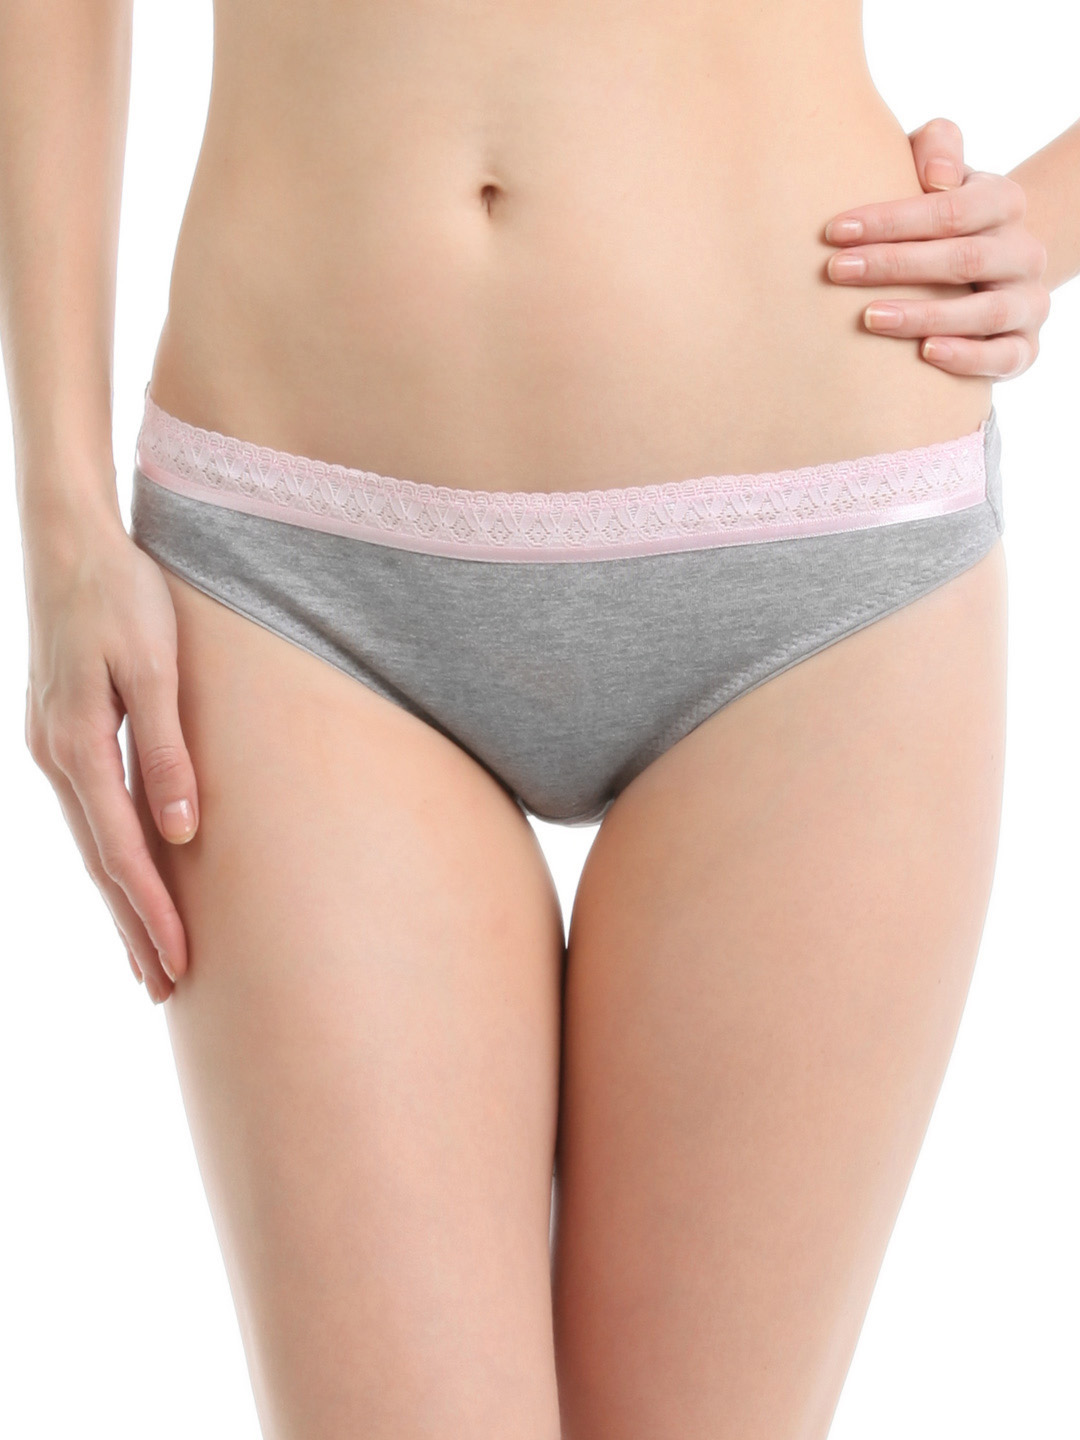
Bwitch Women Grey Brief
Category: Apparel / Innerwear / Briefs
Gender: Women
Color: Grey
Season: Summer 2016
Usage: Casual